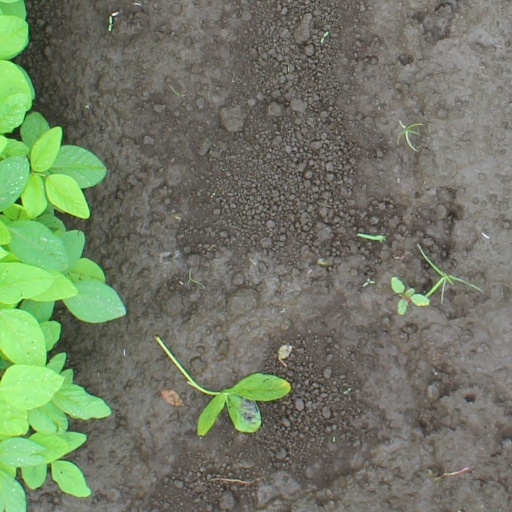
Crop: soybean